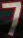
Number: 7